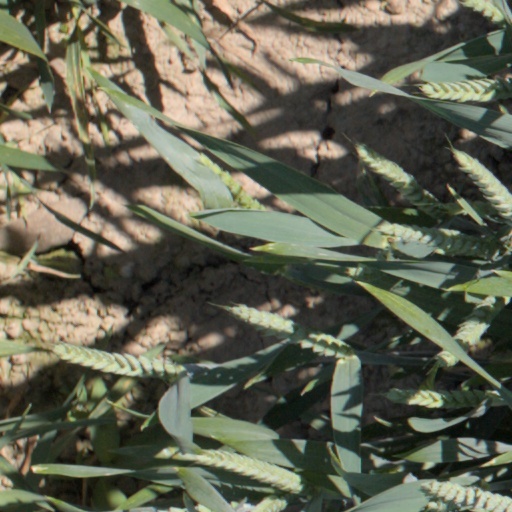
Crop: wheat